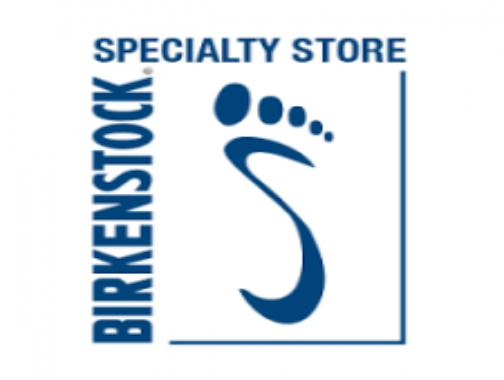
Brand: Birkenstock
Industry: Clothes